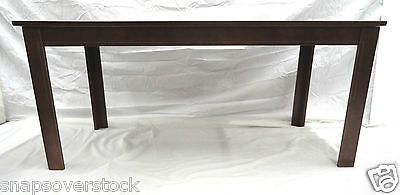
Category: table